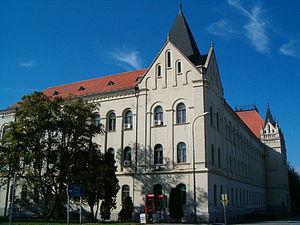
Le Palais de justice de Zrenjanin est situé à Zrenjanin, dans la province de Voïvodine et dans le district du Banat central, en Serbie. Avec l'ensemble du quartier ancien de la ville, il est inscrit sur la liste des entités spatiales historico-culturelles de grande importance de la République de Serbie et, à ce titre, sur la liste des monuments culturels de grande importance.